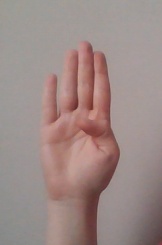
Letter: kaaf